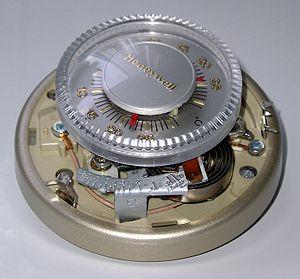
Un Thermostat pour la maison.
Un thermostat est un dispositif permettant de maintenir un système à une température relativement stable.